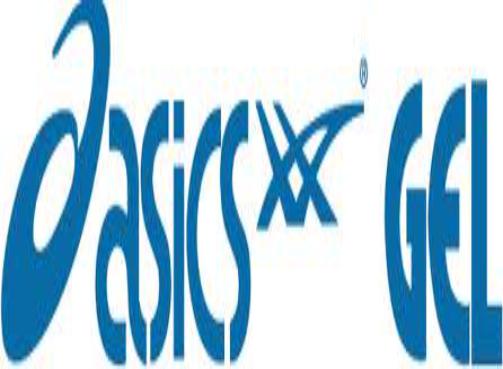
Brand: Asics
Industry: Sports